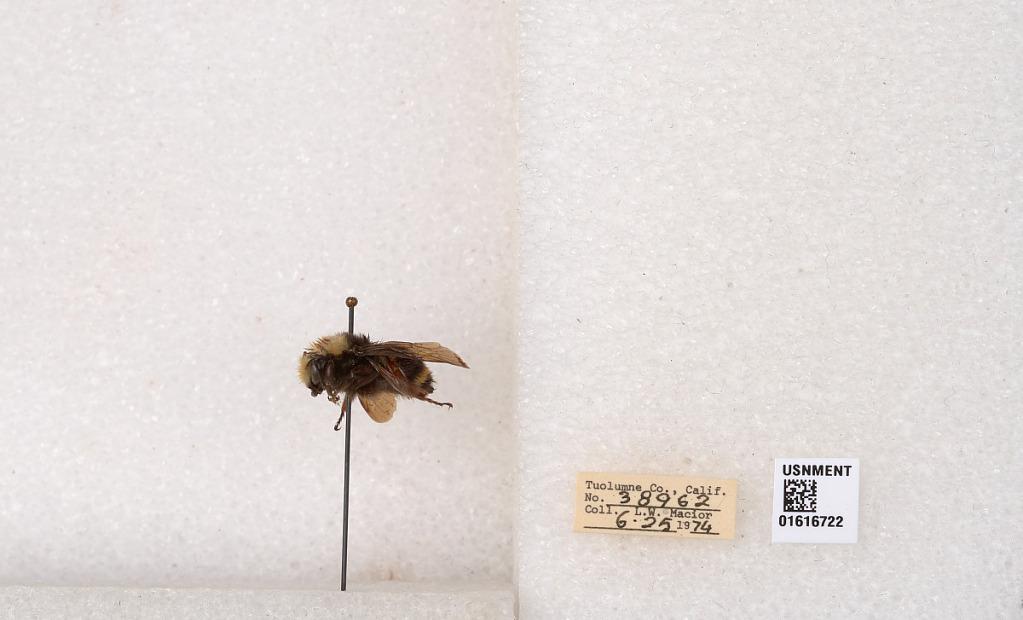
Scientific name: Bombus (Pyrobombus) vosnesenskii Radoszkowski
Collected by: L. Macior
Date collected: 1974-6-25
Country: United States
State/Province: California
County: Tuolumne
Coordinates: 37.9712, -120.228